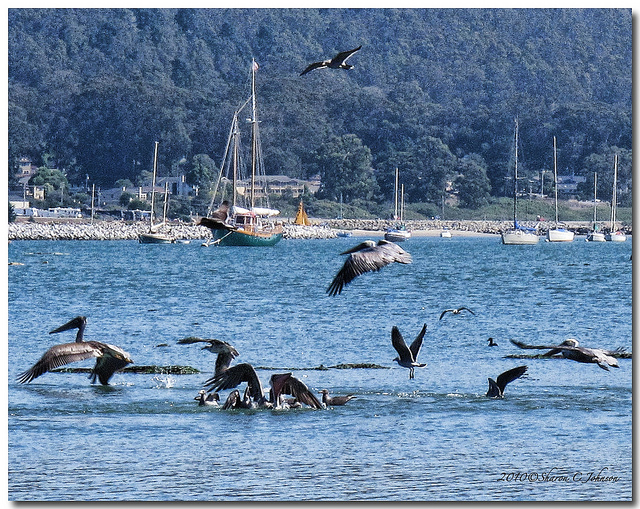
Scavengers feeding on a dead animal in the sea and a boat nearby